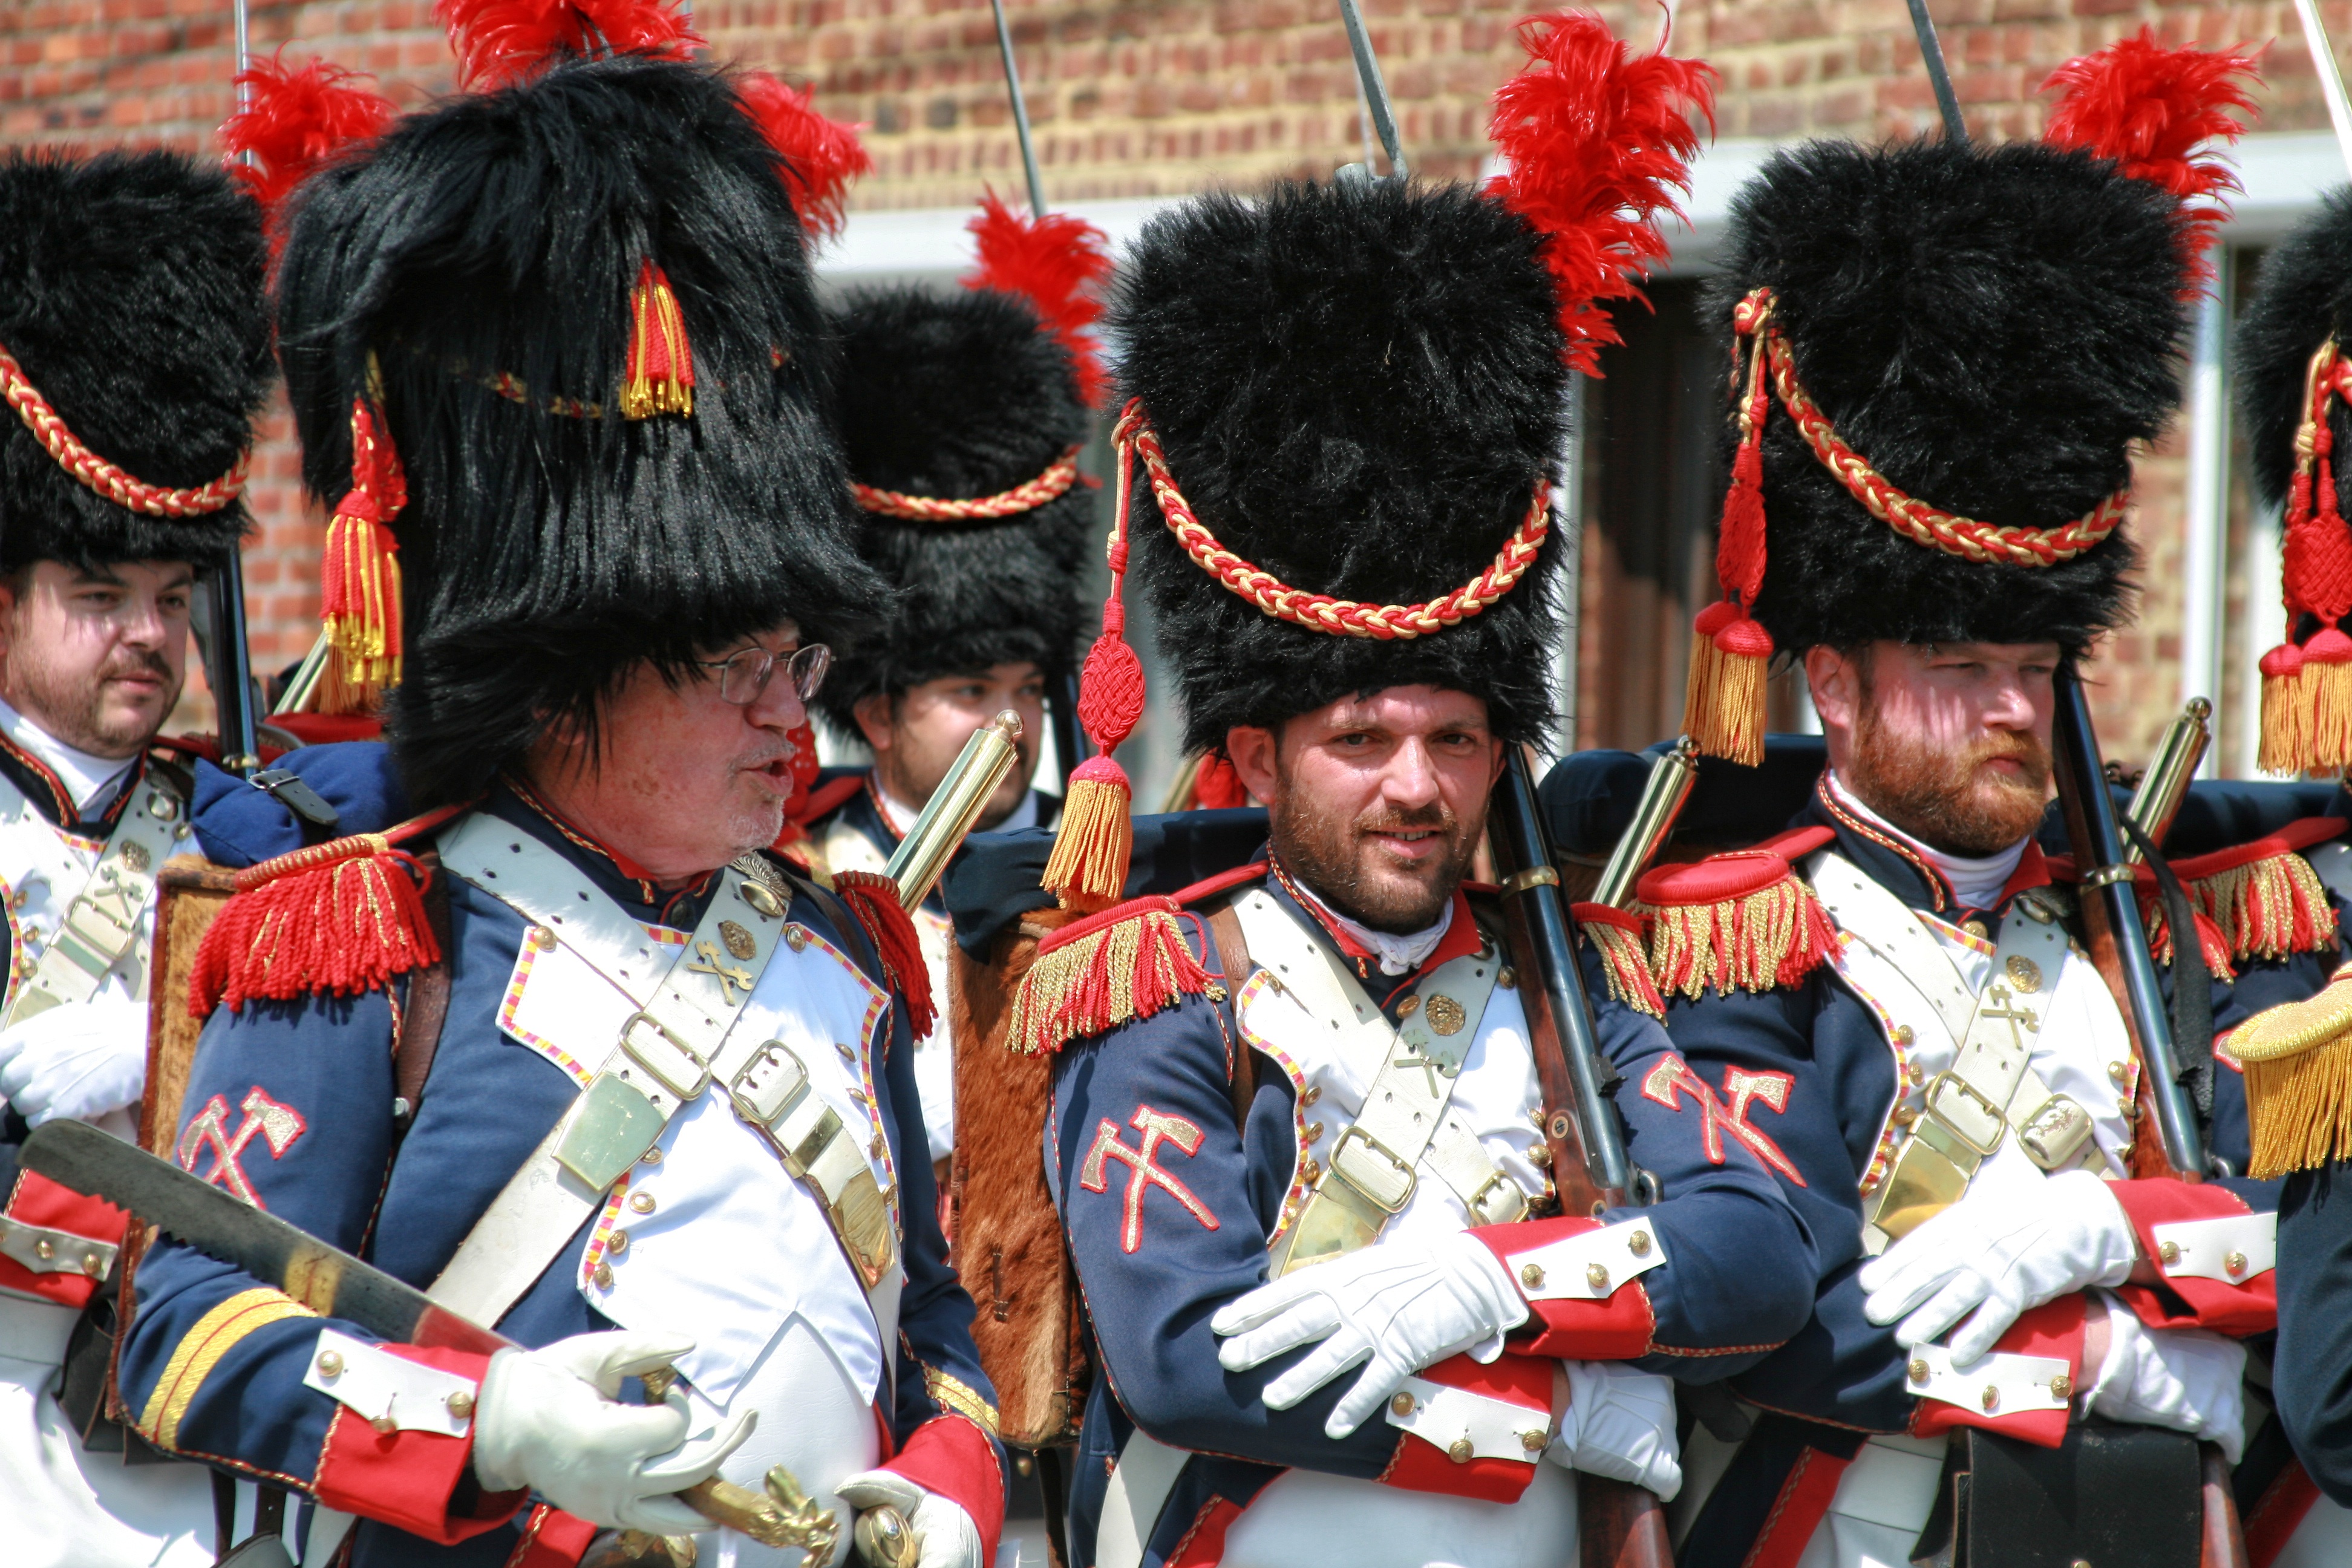
person, people, carnival, belgium, festival, napoleon, tradition, costume, folklore, marching, gerpinnes, holy rolende